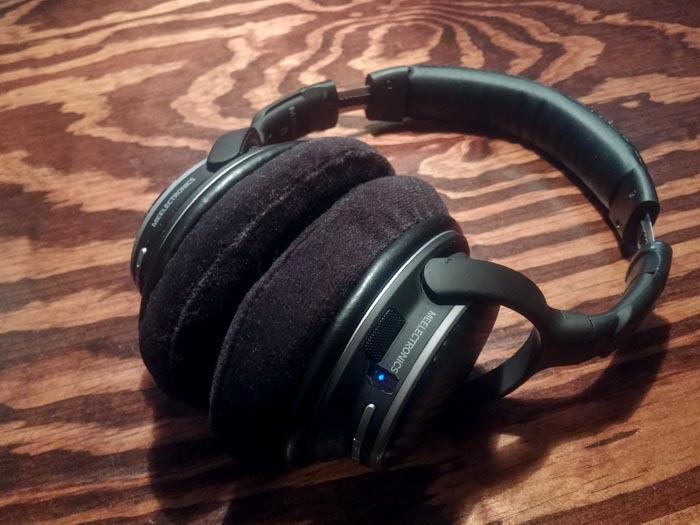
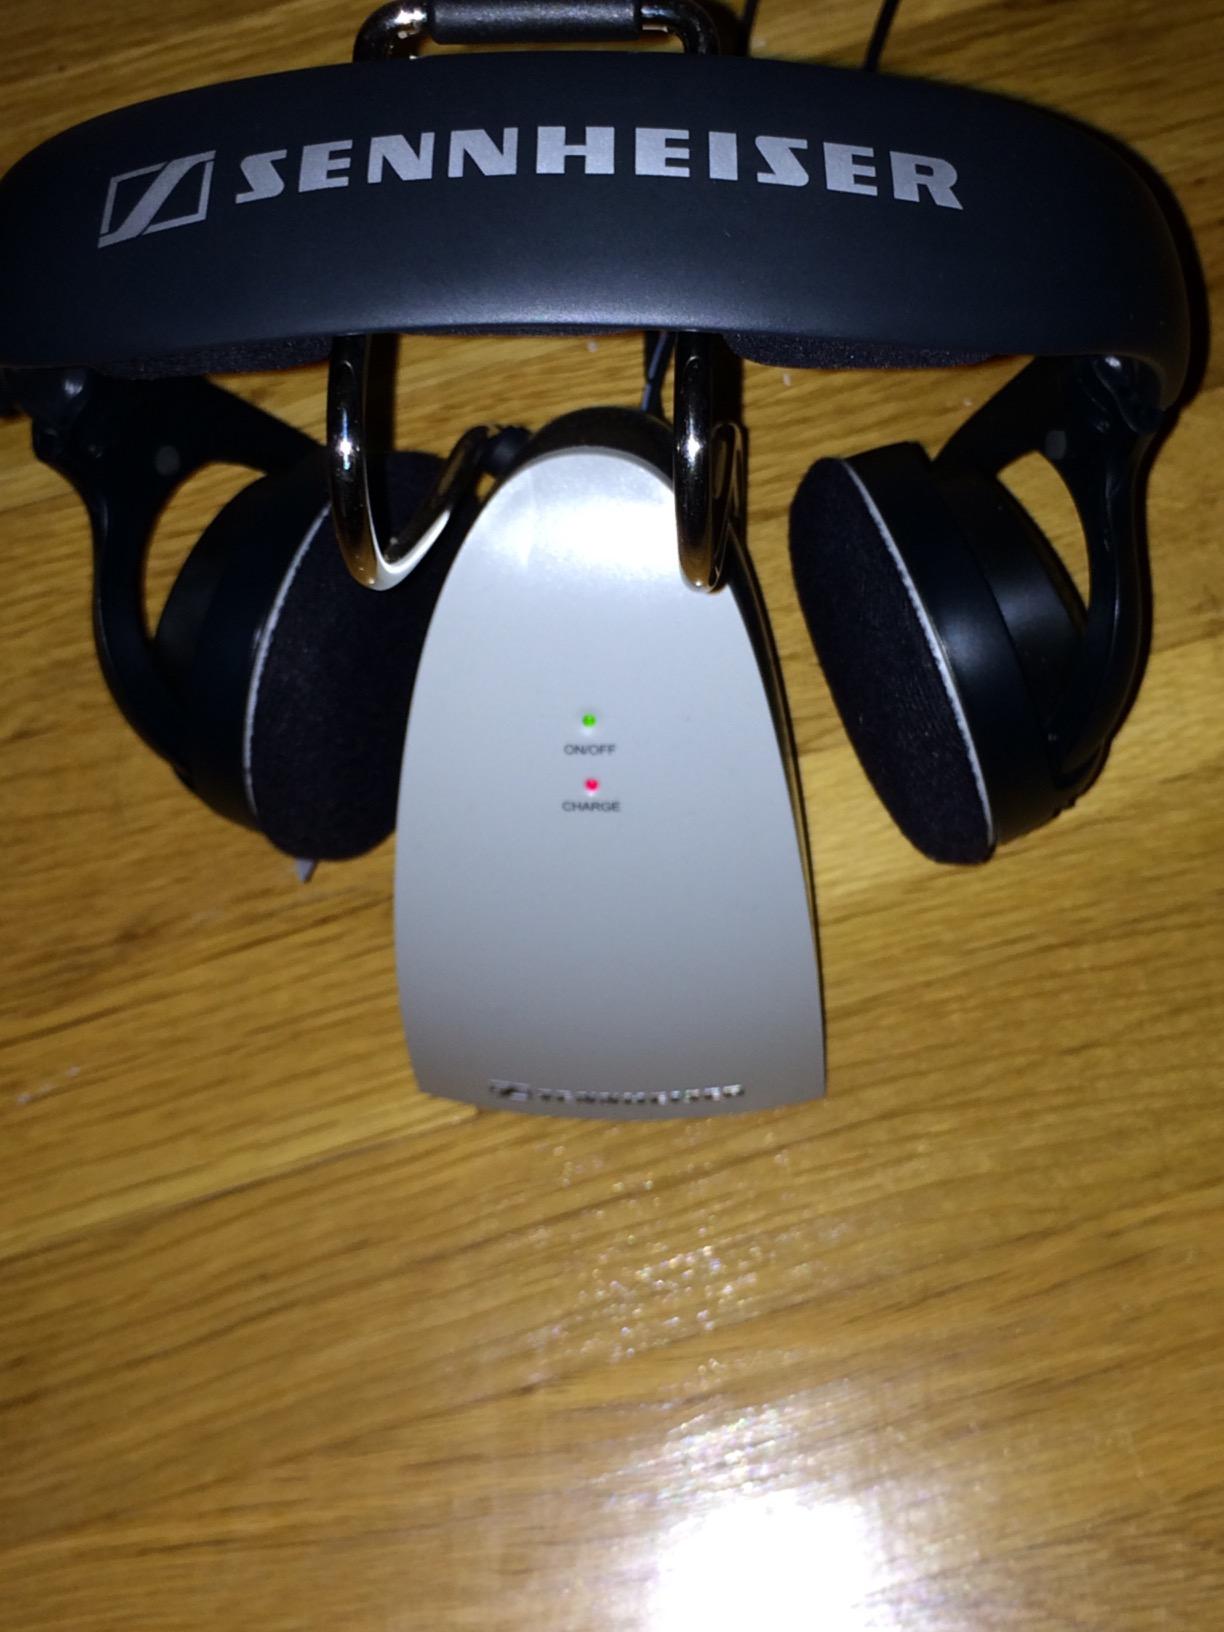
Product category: headphones
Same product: no